Maritime Heritage Trail – Battle of Saipan

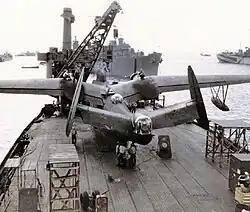
PBM Mariner aboard USS Norton Sound

The dive sites on the trail give the events surrounding the Battle of Saipan a new life and can be seen as an extension to the various World War II sites on land. They allow visitors to see the battle from a different perspective.